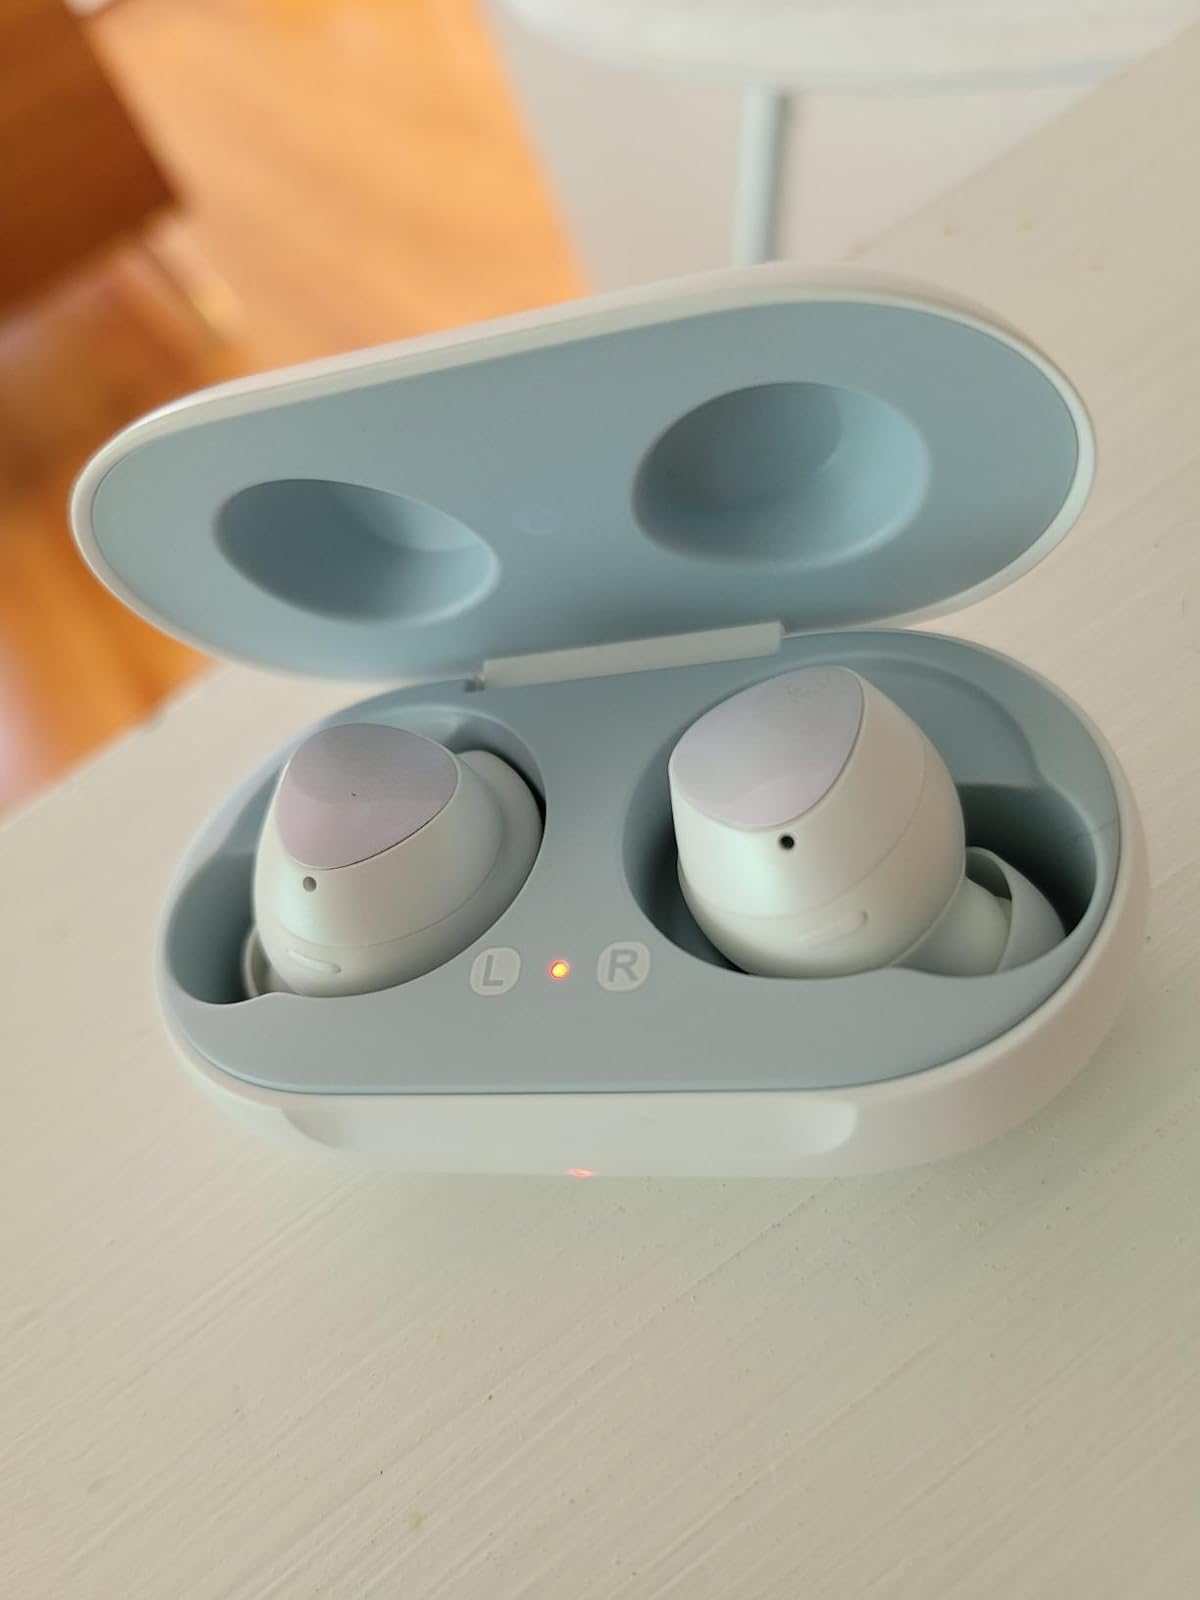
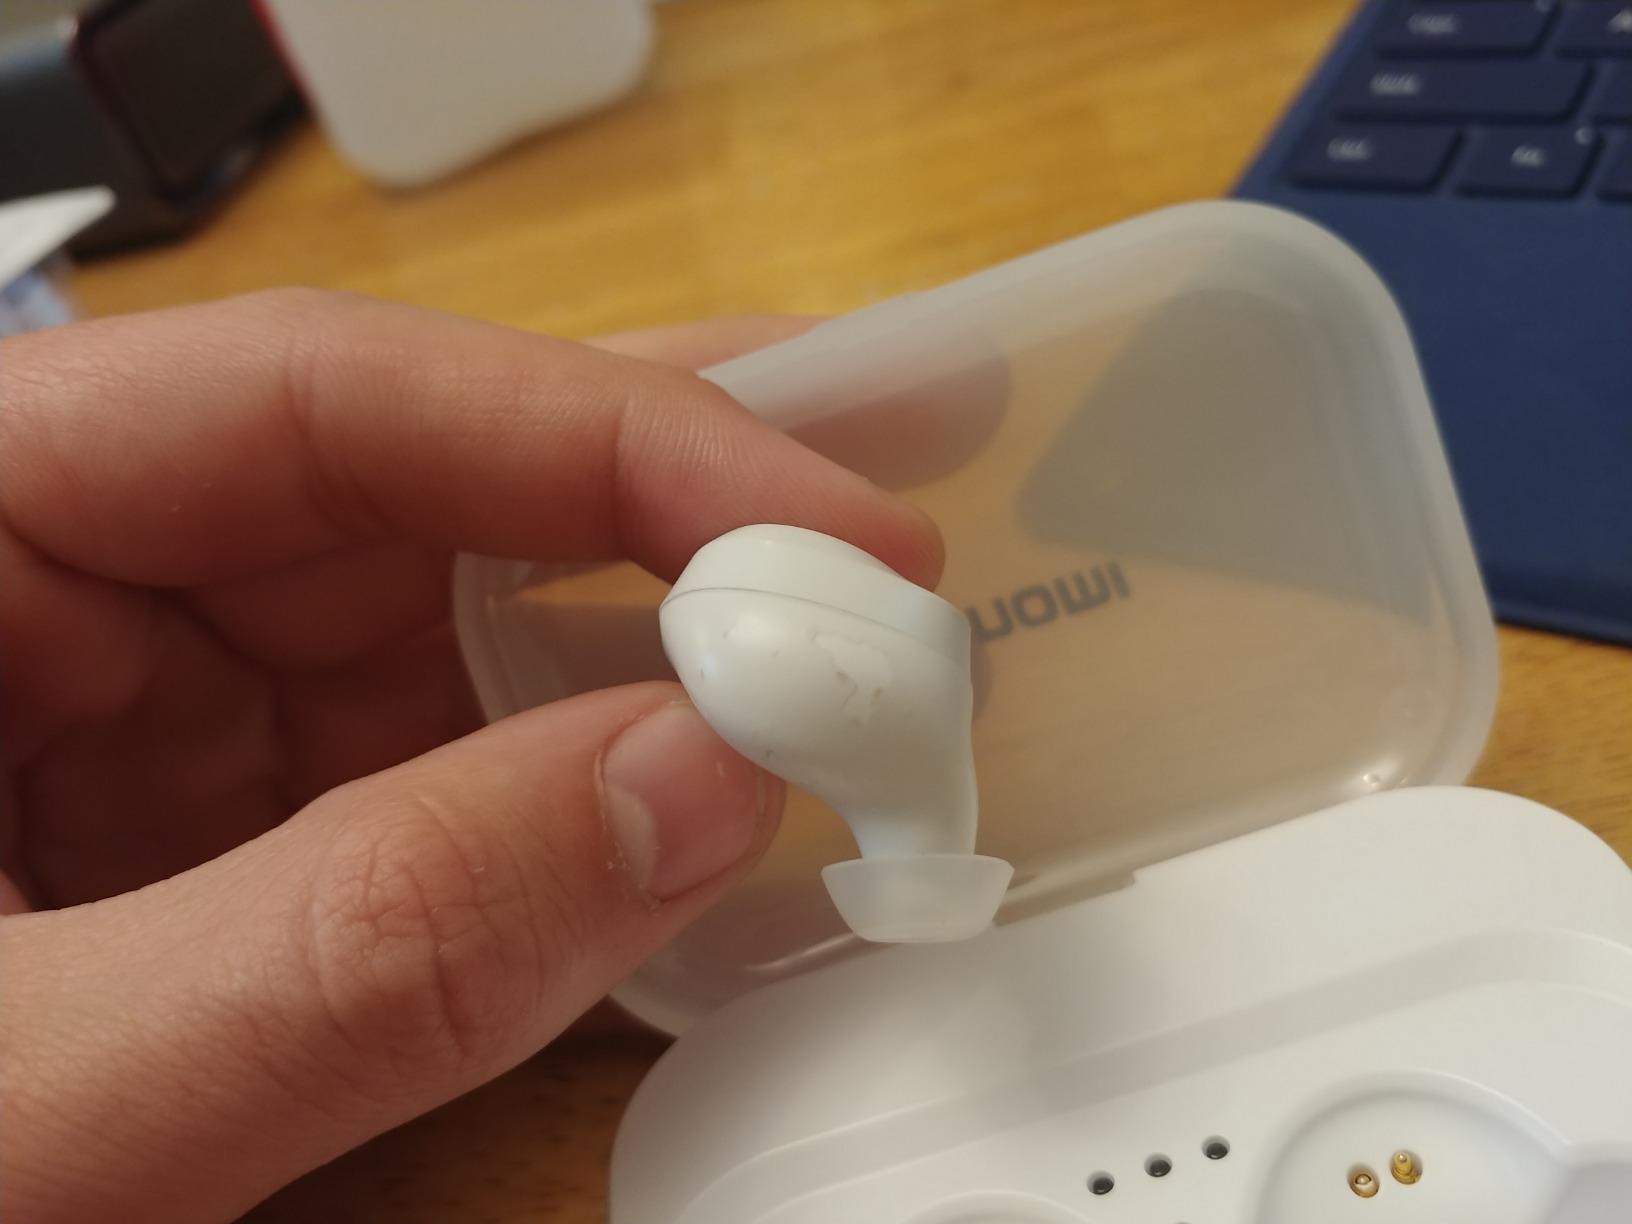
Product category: earbuds
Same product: no